Tamagotchi

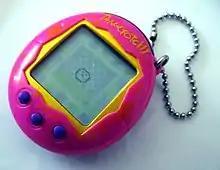
Tamagotchi Connection V1, released in 2004

is a brand of handheld digital pets marketed since 1996 by Japanese toymaker Bandai, a division of Bandai Namco Holdings. Most Tamagotchi are housed in a small egg-shaped handheld video game with an interface consisting of three buttons, with the goal of raising the pet as it goes through different life stages.